China Gate (1957 film)

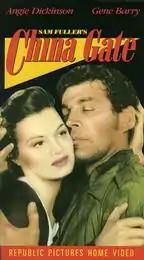
Theatrical poster

China Gate is a 1957 American CinemaScope war film written, produced and directed by Samuel Fuller and released through 20th Century Fox. The film is set during the First Indochina War (1946–1954), and depicts the relationship between a sergeant of the French Foreign Legion and the Eurasian wife whom he had abandoned.